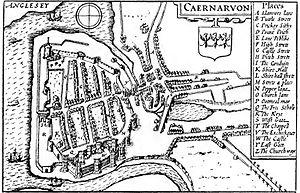
Cet article décrit l'histoire de l'urbanisme, un processus technique et politique lié à l'utilisation des terres et à la conception de l'environnement urbain, y compris l'air, l'eau et l'infrastructure des zones urbaines telles que les réseaux de transport et de distribution.
Le château de Caernarfon est un château fort situé à Caernarfon, dans les Galles du Nord, au Royaume-Uni. Le site abrite une motte castrale dès le XIᵉ siècle, mais c'est après la conquête du pays de Galles par le roi anglais Édouard Iᵉʳ, à la fin du XIIIᵉ siècle, que débute la construction du château actuel. Il s'agit d'une forteresse imposante, conçue comme un symbole de l'autorité anglaise sur une région nouvellement conquise.